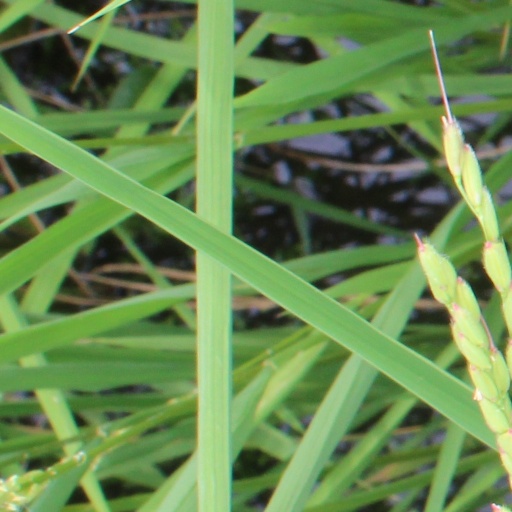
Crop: rice